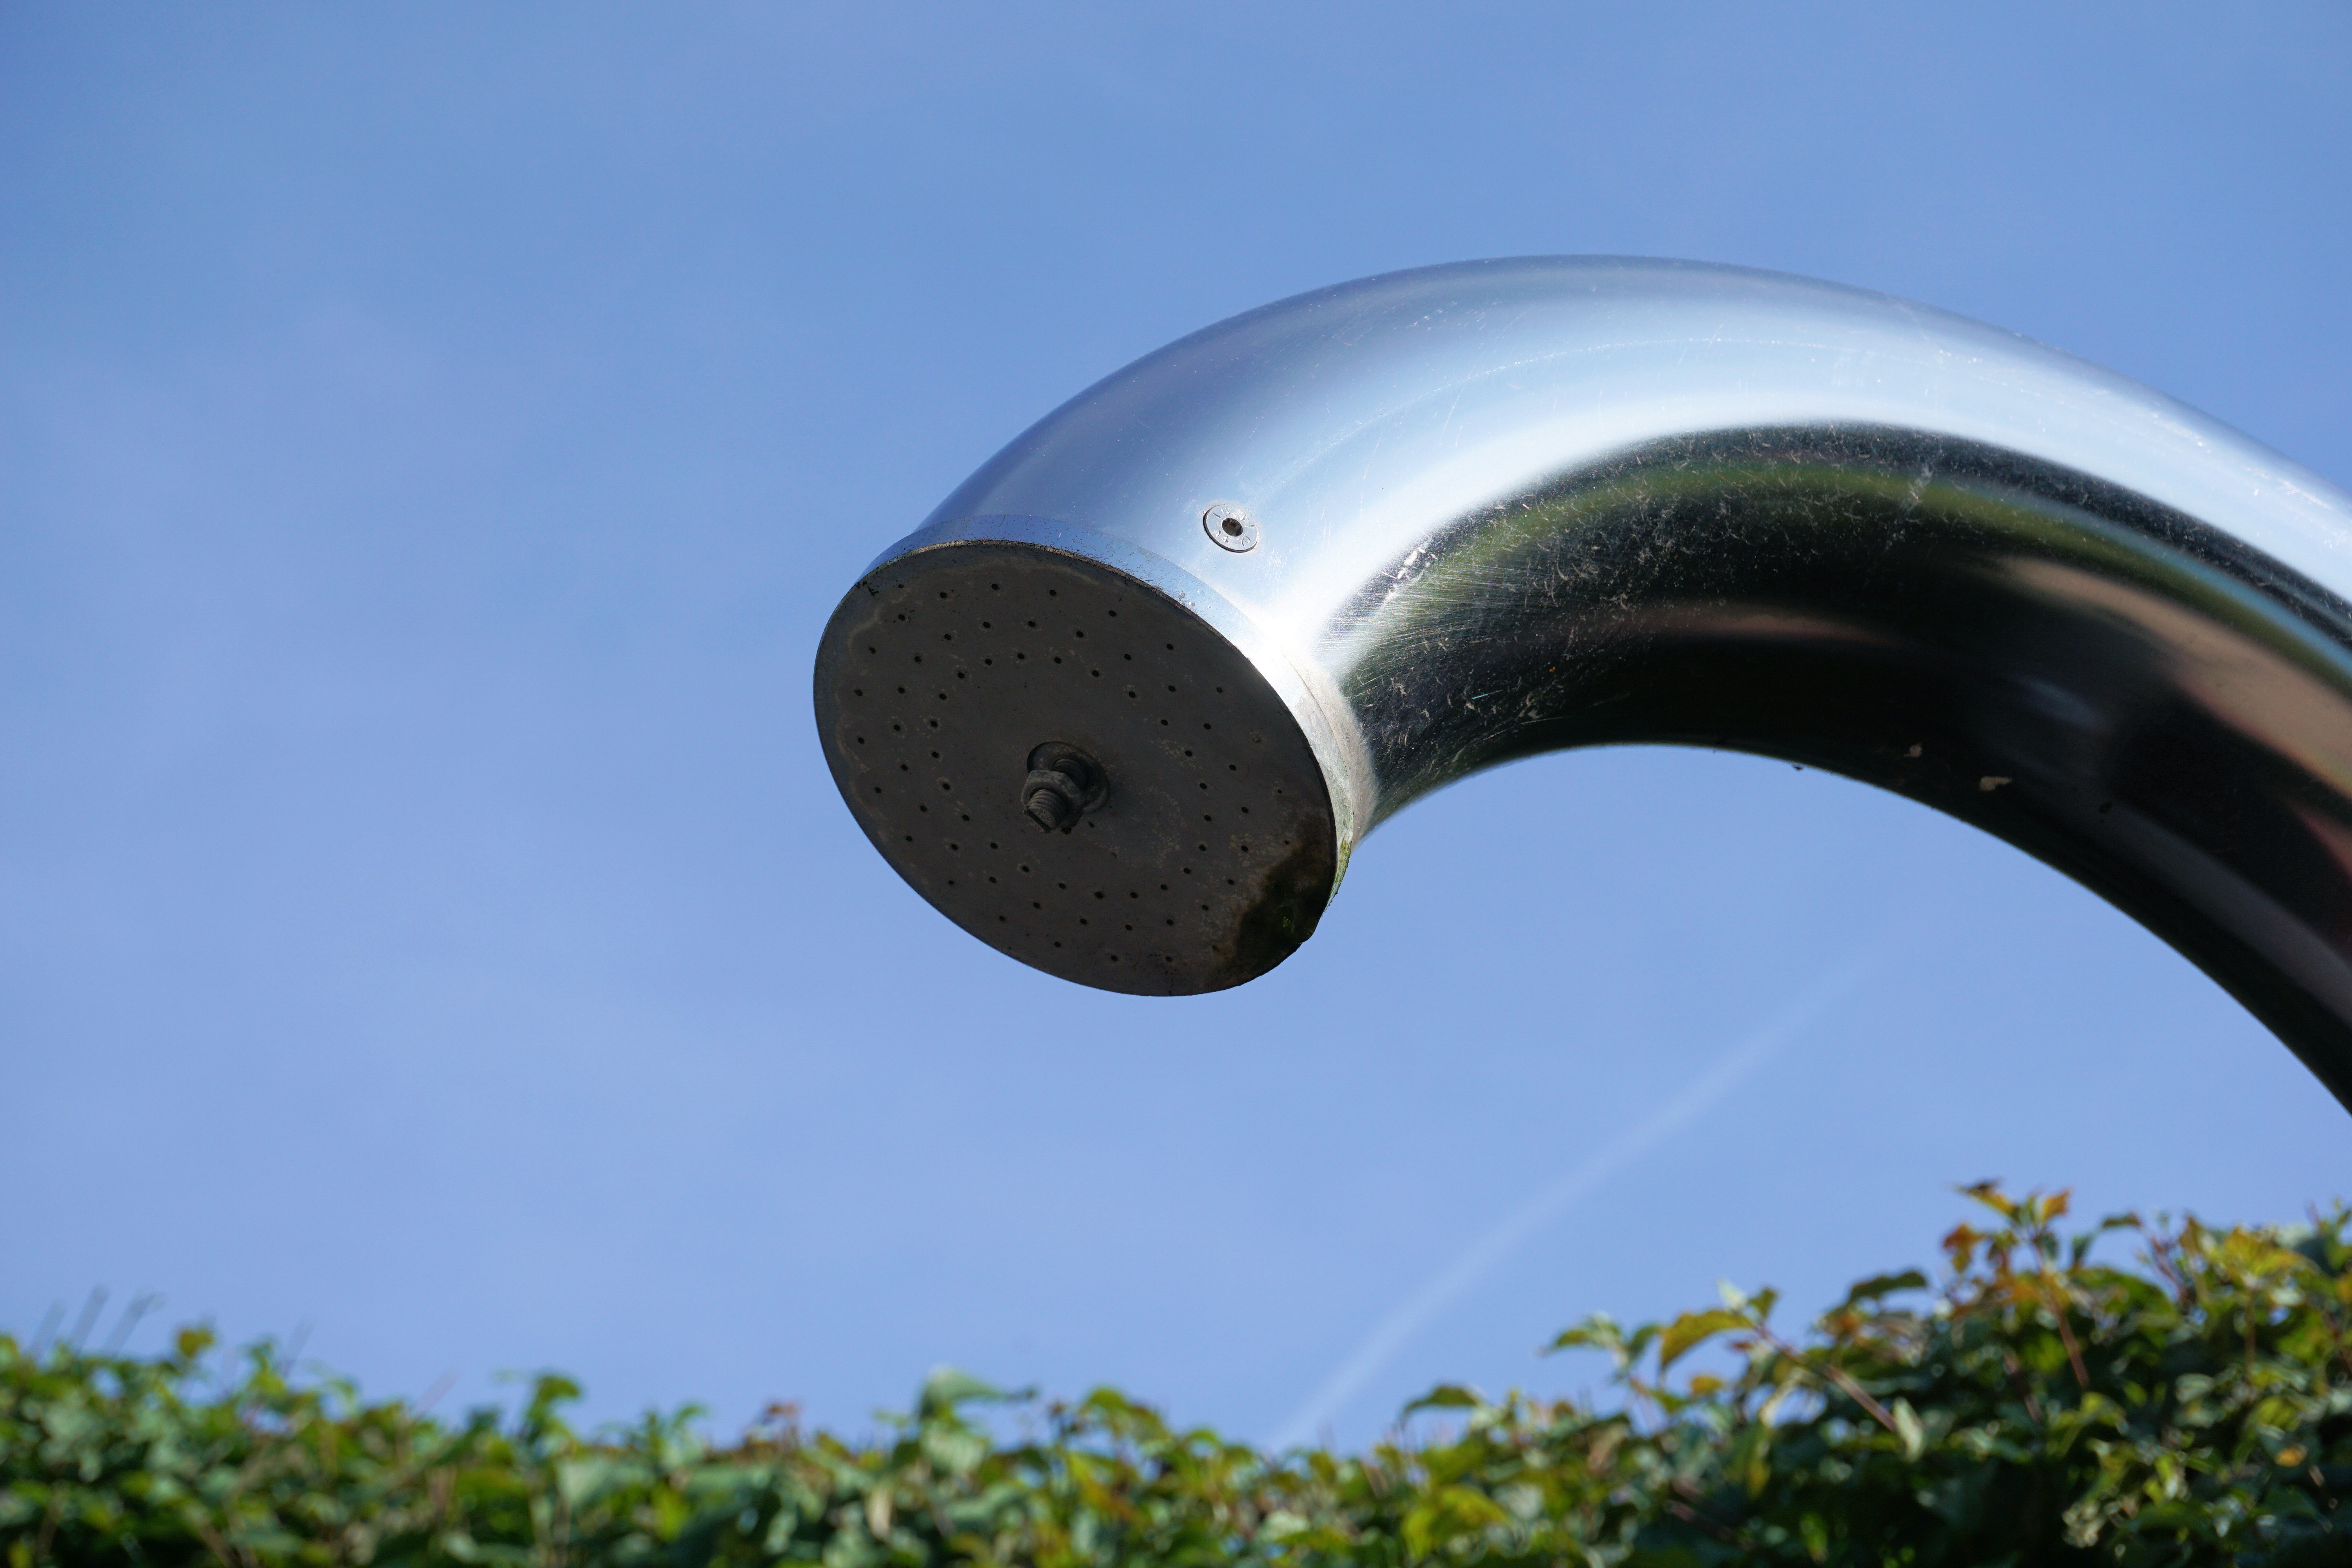
water, cold, wheel, wet, summer, pool, swim, swimming pool, clean, leisure, relaxation, refreshment, bad, shower, refresh, outdoor pool